Hon-Kawagoe Station

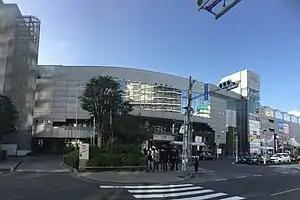
The east side of Hon-Kawagoe Station in November 2020

is a passenger railway station on the Seibu Shinjuku Line located in the city of Kawagoe, Saitama, Japan, operated by the private railway operator Seibu Railway. This is one of three main stations of the city; the other two are Kawagoe Station and Kawagoeshi Station.